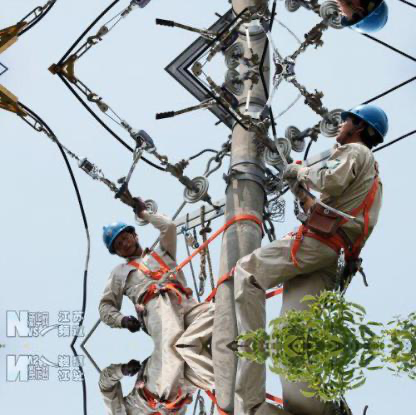
Objects in the image:
label: helmet
label: helmet
label: helmet